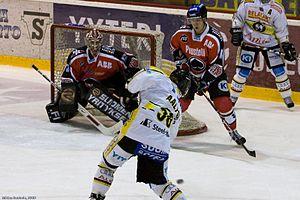
Juhamatti Tapio Aaltonen est un joueur professionnel finlandais de hockey sur glace. Il évolue au poste d'attaquant.